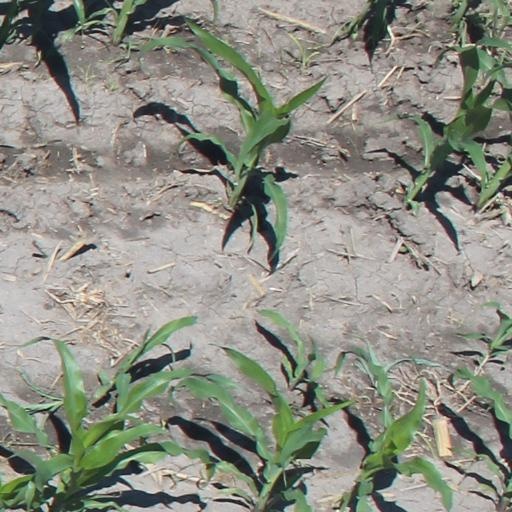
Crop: maize; corn